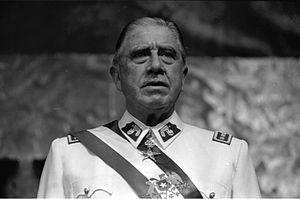
Augusto Pinochet [auɡusto pinɔʃɛ], né le 25 novembre 1915 à Valparaíso et mort le 10 décembre 2006 à Santiago, est un militaire et homme d'État chilien, président de la République du 17 décembre 1974 au 11 mars 1990.
Jacky au royaume des filles est une comédie française écrite et réalisée par Riad Sattouf, sortie en 2014.